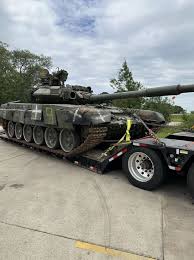
Label: T-90